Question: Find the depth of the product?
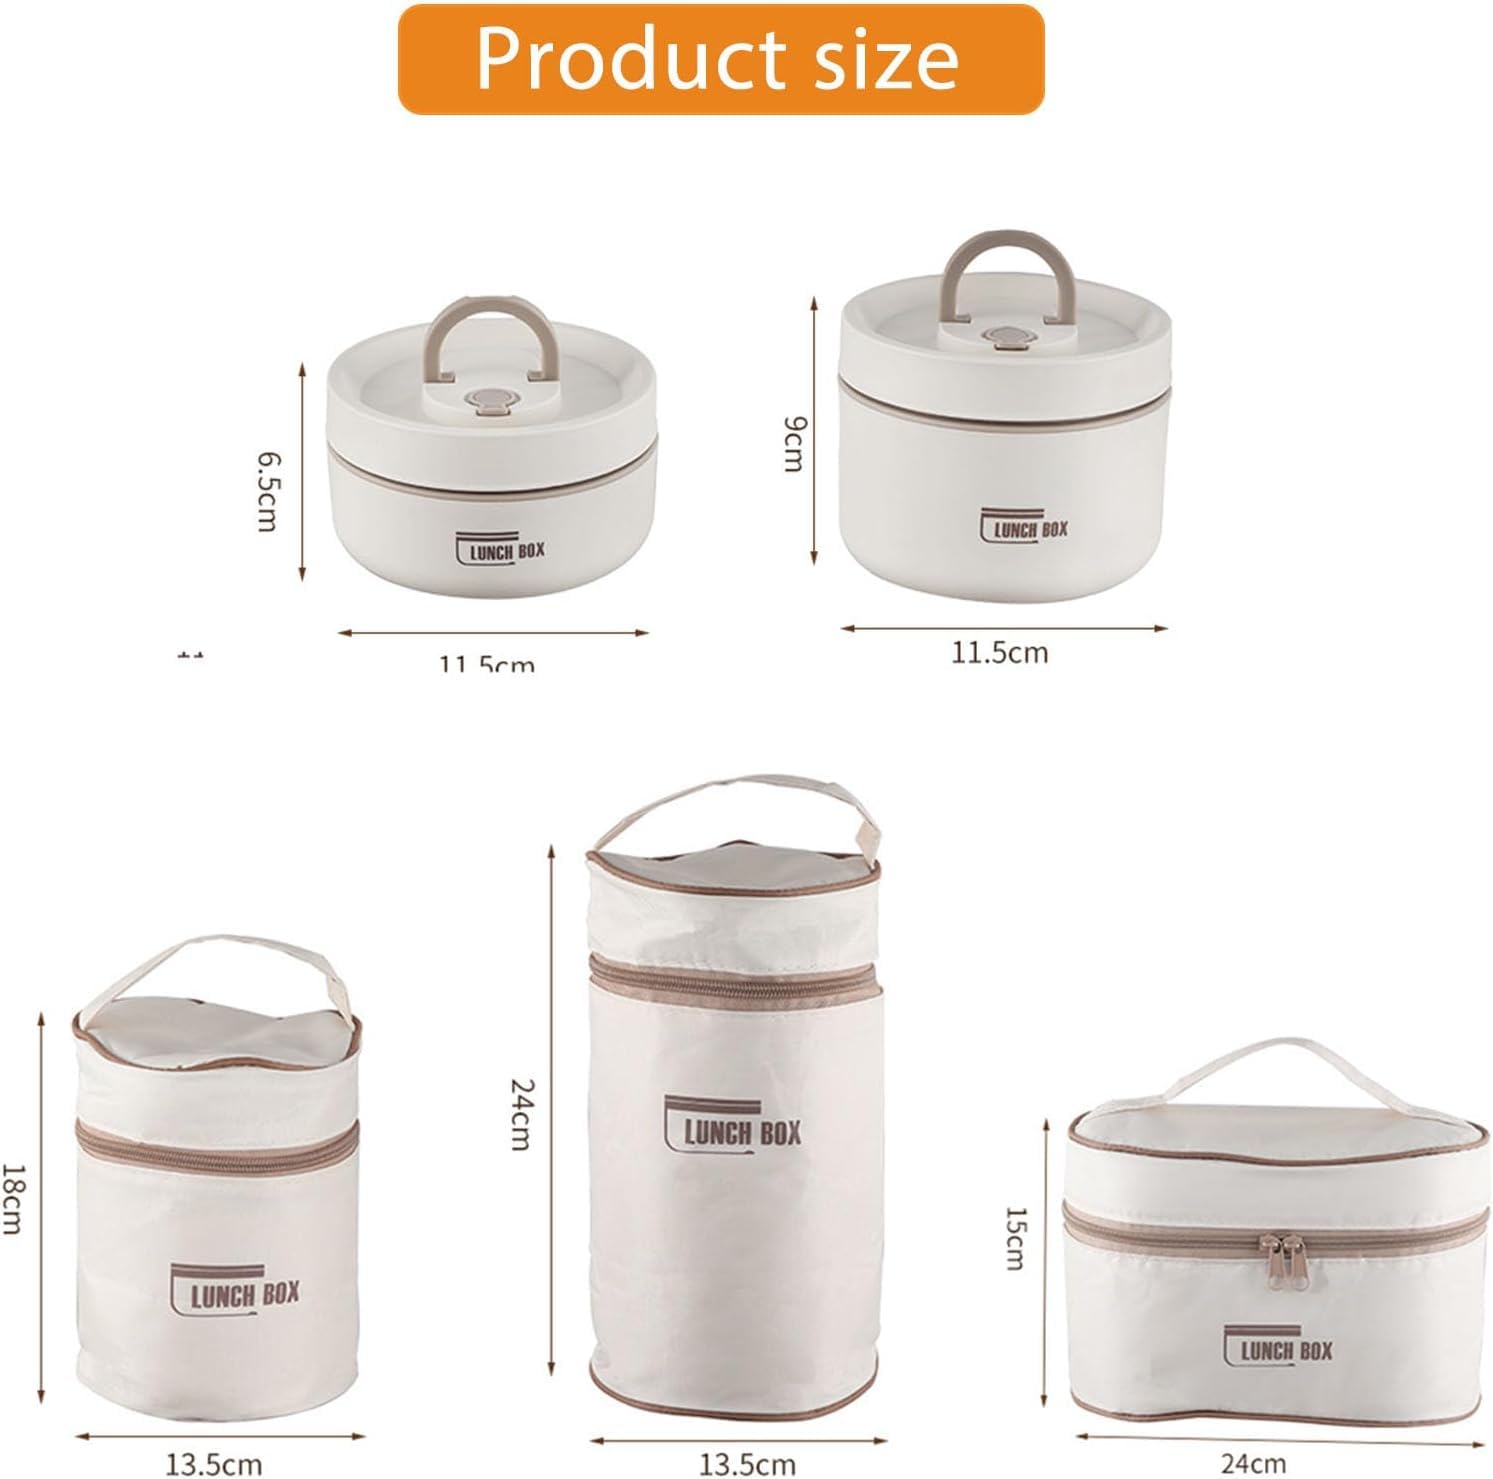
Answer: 13.5 centimetre